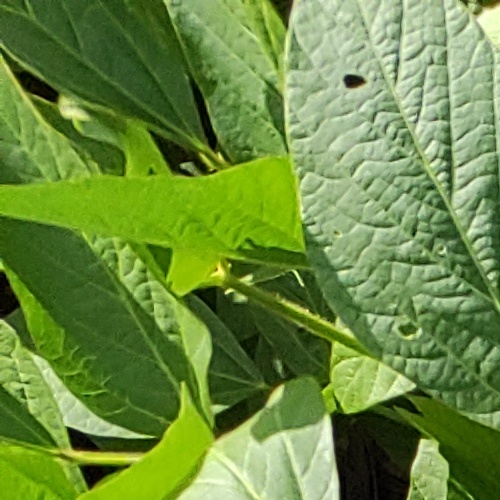
Label: Diabrotica_speciosa